History of Timor-Leste

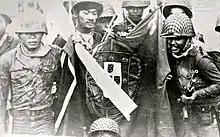
Indonesian soldiers pose in November 1975 in Batugade, East Timor with a captured Portuguese flag.

The Indonesian invasion of East Timor began on 7 December 1975. Indonesian forces launched a massive air and sea invasion, known as "Operasi Seroja", or 'Operation Komodo', almost entirely using US-supplied equipment even if Kissinger feared this would be revealed to the public. Moreover, according to declassified documents released by the National Security Archive (NSA) in December 2001, the United States gave its agreement to Indonesia for the invasion. In fact, when the Indonesian president Suharto asked the understanding of taking rapid drastic action in East Timor to US president Gerald Ford, he replied, "We will understand and not press you on the issue. We understand the problem and the intentions you have."